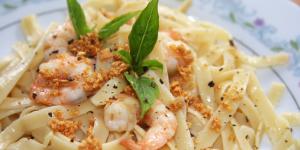
thermomix espaguetis con gambas y fumet